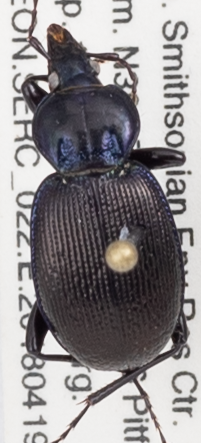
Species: Sphaeroderus stenostomus stenostomus
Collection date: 2018-04-19
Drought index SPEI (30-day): -1.18
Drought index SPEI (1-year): -0.304
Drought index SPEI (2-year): -0.32